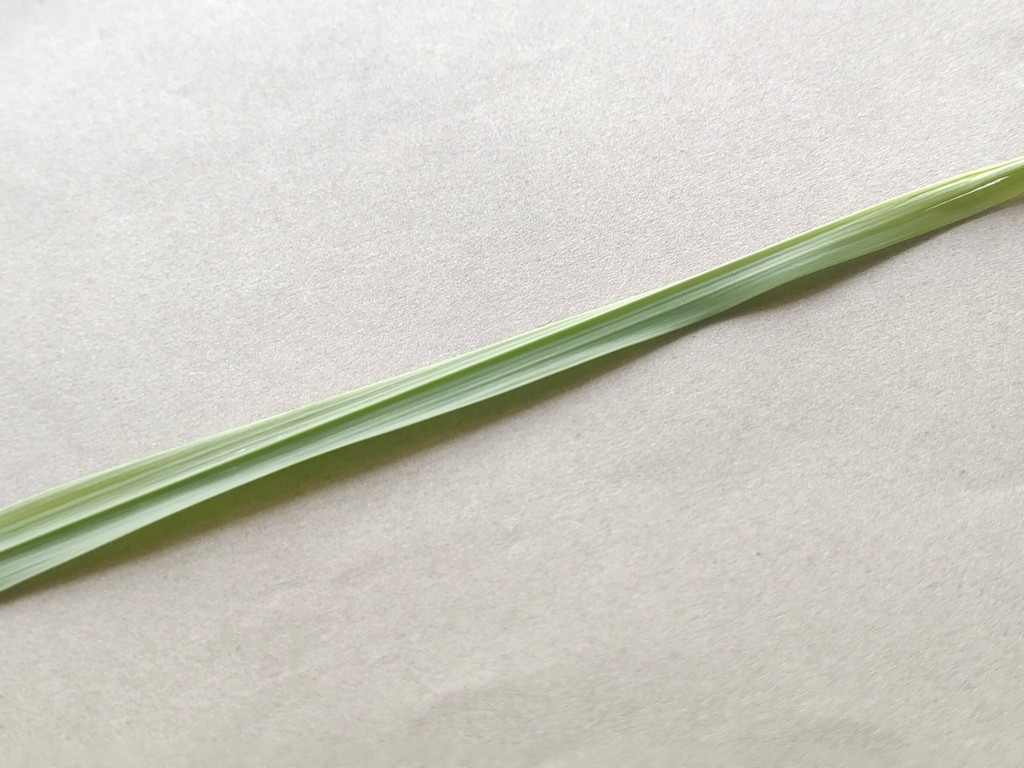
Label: Healthy